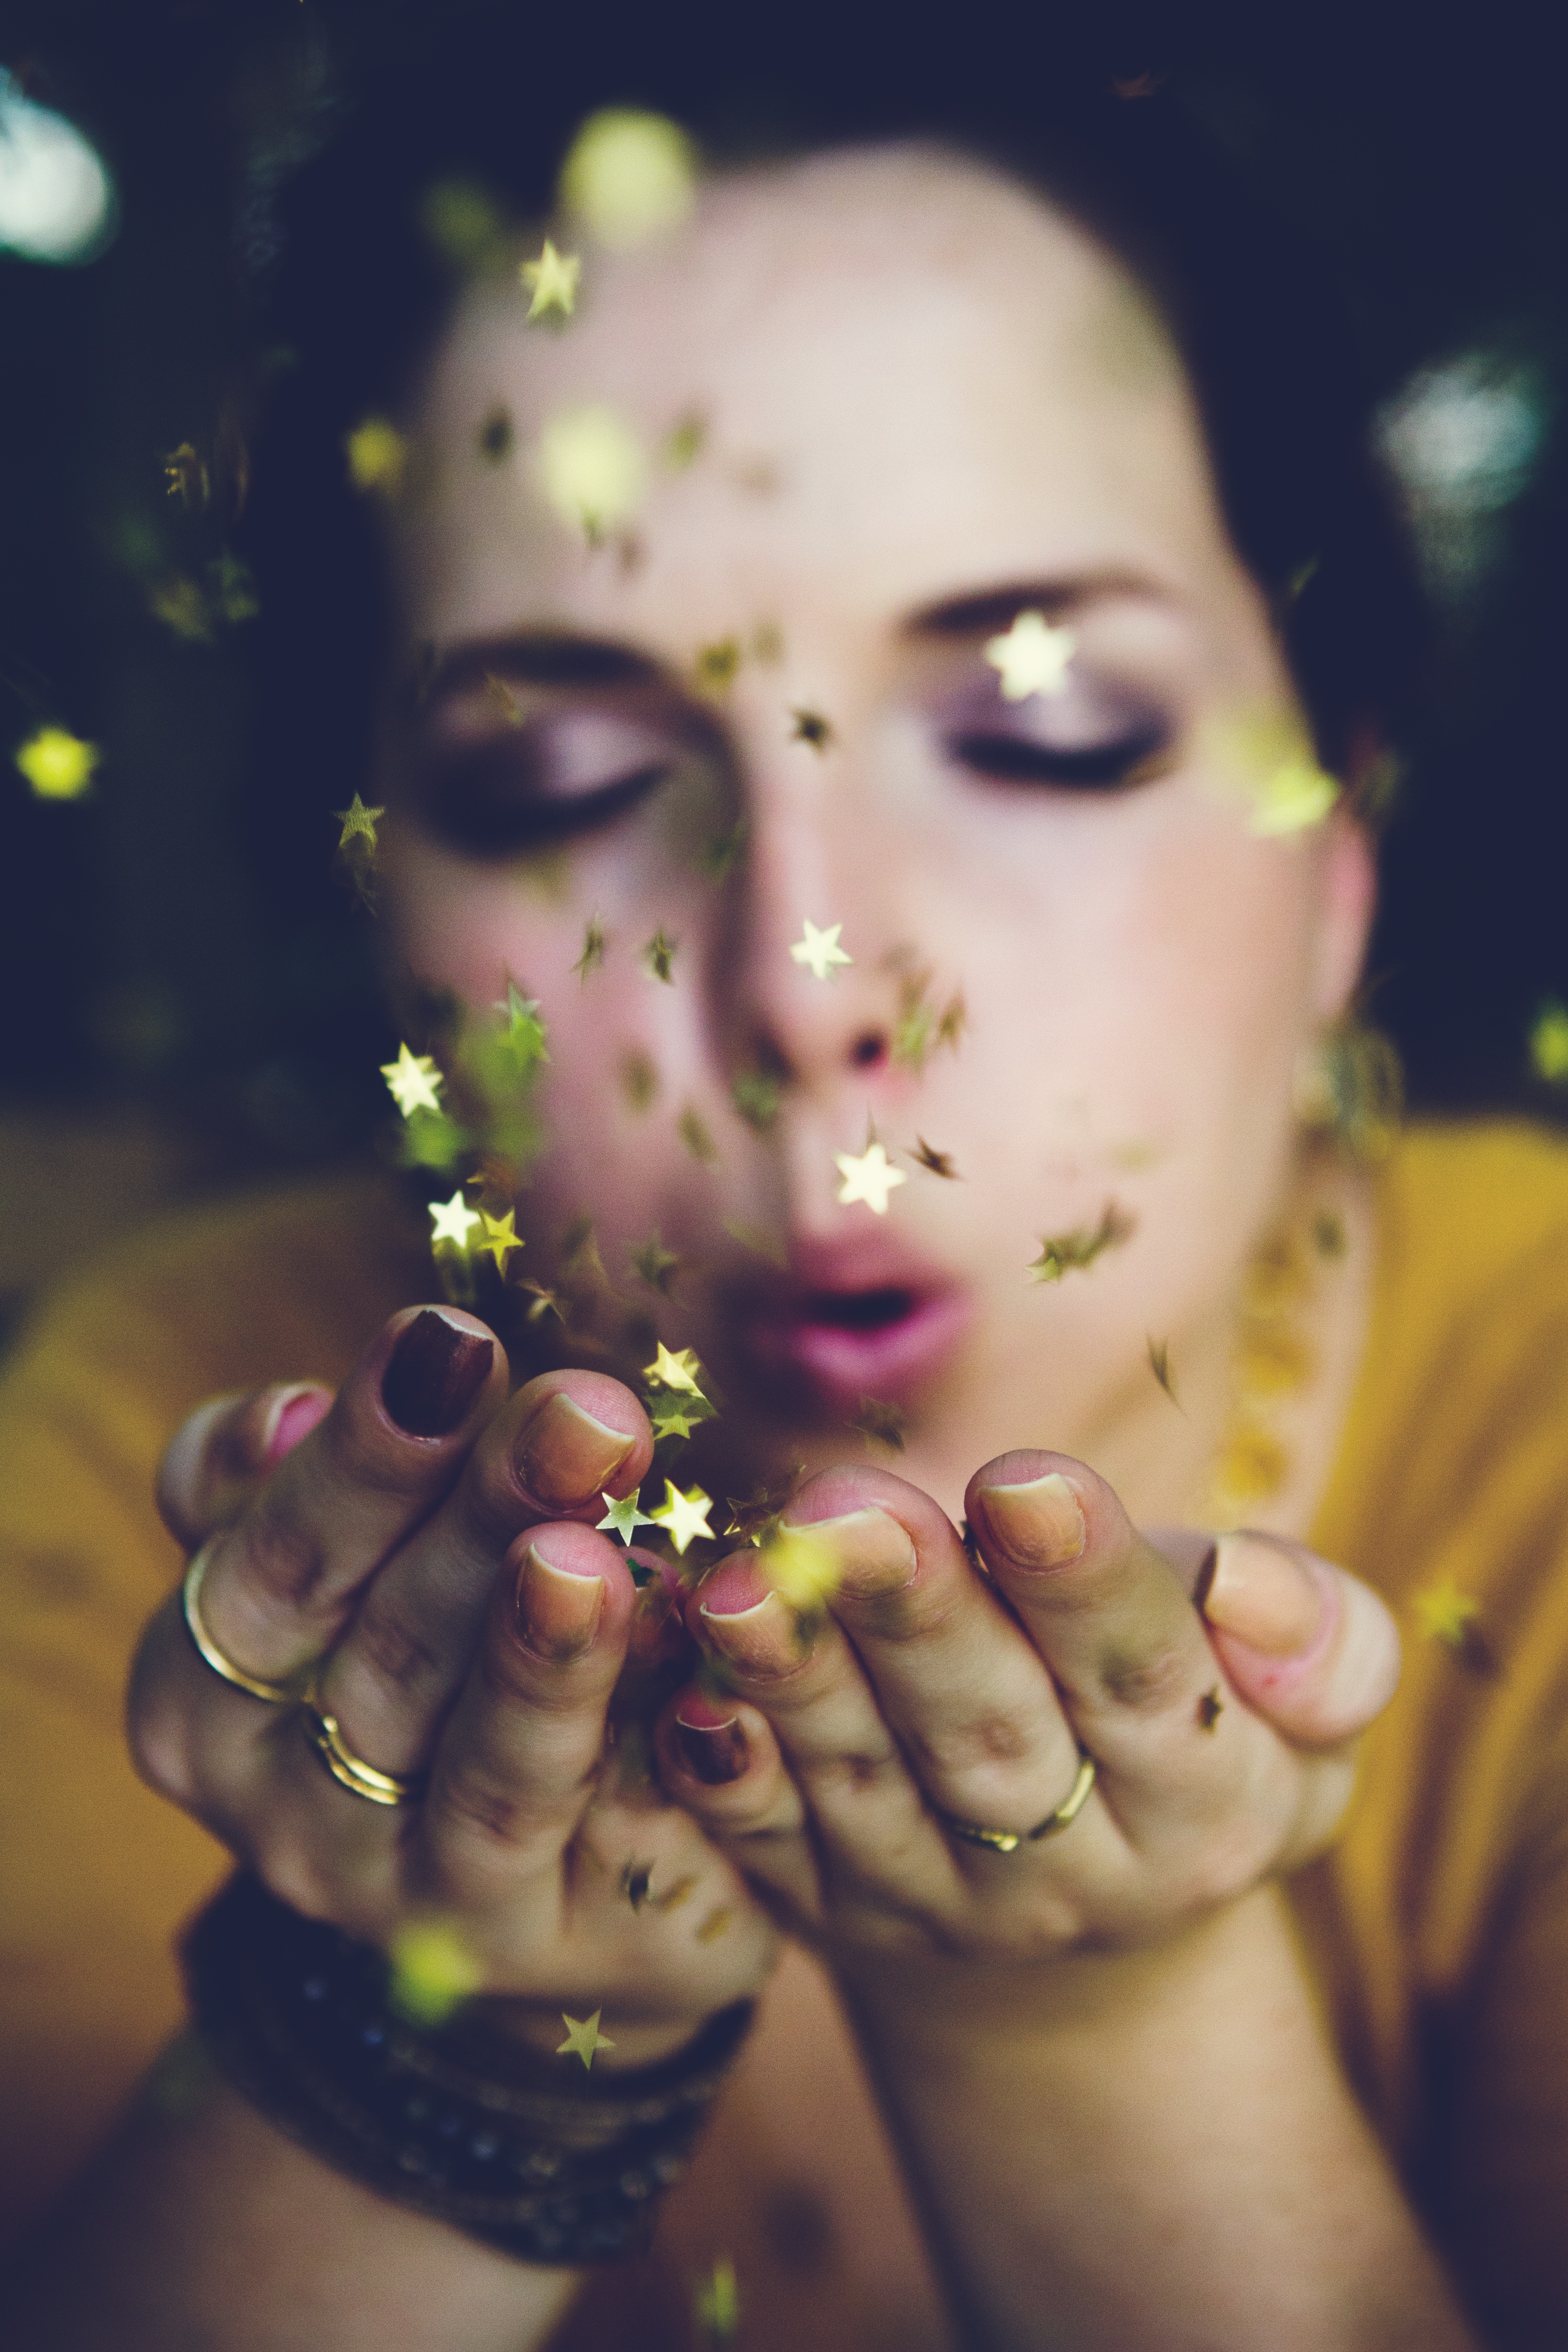
hand, person, girl, woman, photography, flower, portrait, finger, green, color, lady, glitter, close up, human body, confetti, face, gold, hands, stars, eye, blowing, head, skin, beauty, organ, rings, sweetness, macro photography